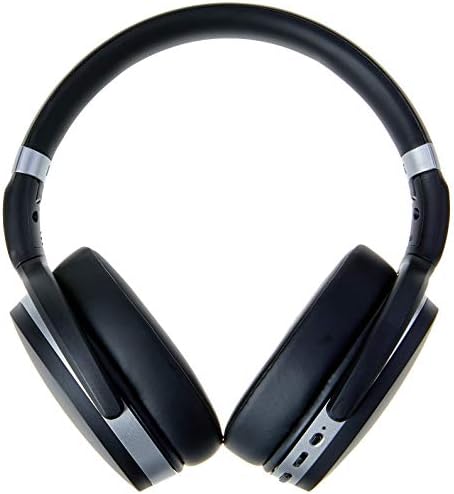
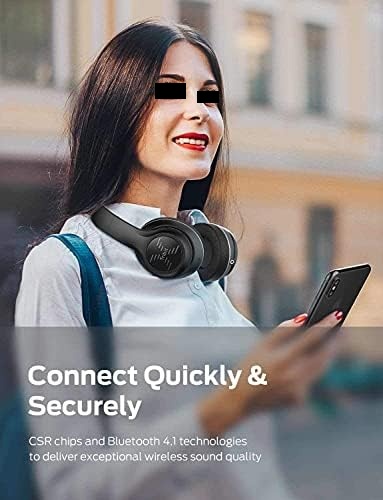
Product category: headphones
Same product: no